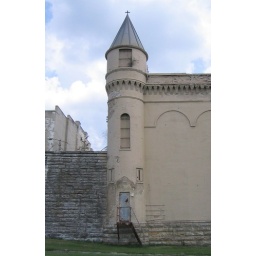
The prison and stone wall surrounding the back of the grounds were built by inmates.